Tana and Riri

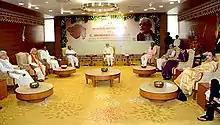
Narendra Modi presents Tana-Riri and Pandit Omkarnath Sangeet Awards

When Akbar's court singer, maestro Tansen's preceptor died, he sang the raag "Deepak". The effect of singing this raag is said to be that the singer starts feeling an incurable heat in his/her body. When Tansen was affected by the burns of the Deepak raag, he roamed around the whole of India. Finally the commander in chief of their army, Amjadkhan, came to Vadnagar and learned of the two sisters Tana and Riri who were proficient singers and could cure Tansen (expert of raag dipak) by singing raga Malhar. When they were asked to sing at Akbar's court, they refused to come since it was their vow as Nagars only to sing in front of the village deity's idol. So they asked Tansen instead to come to their home if he would want to subside the effect of raag deepak; which he agreed to. Women did not leave their houses and go elsewhere in those days. Thus these twin sisters became renowned as the only singers who were able to cure Tansen in whole India. Later on king Akbar invited them to become his court singers but they refused as they would only sing in front of God and not any king. So after one or more requests Akbar sent army to fetch them. Instead they killed themselves by drowning in a well. They chose to do this rather than to refuse, which would have caused conflict in their town. When Akbar learned of it he apologised to their father and asked Tansen to develop a new genre of pieces named in honor of Tana-Riri.